William Irving (archaeologist)

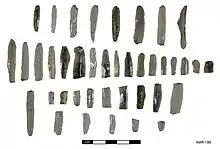
Denbigh obsidian microblades, part of the Arctic Small Tool tradition

William Irving (November 11, 1927 – November 25, 1987) was a Canadian archaeologist and scholar of the prehistory of the North American Arctic. He was internationally recognized as a leading scholar of the historical Inuit cultures of north Alaska. Irving was born in Toronto, Canada. He received a Ph.D. in anthropology from the University of Wisconsin at Madison in 1964. His scholarly work includes a study of the early peopling of the Americas, where he was the first to use the term Arctic Small Tool tradition.